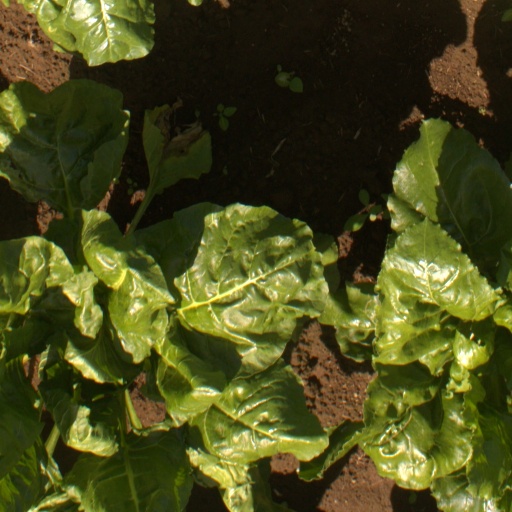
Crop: sugar beet